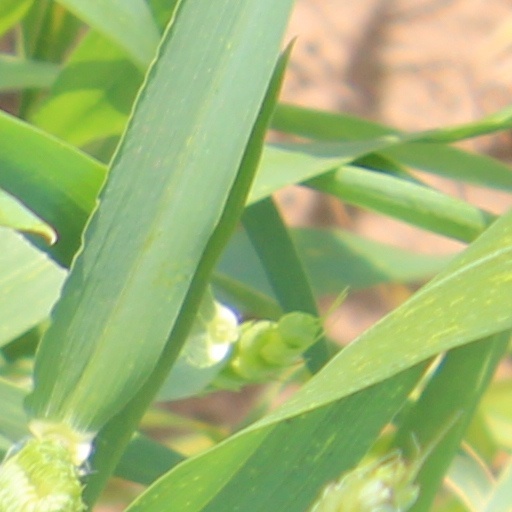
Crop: wheat